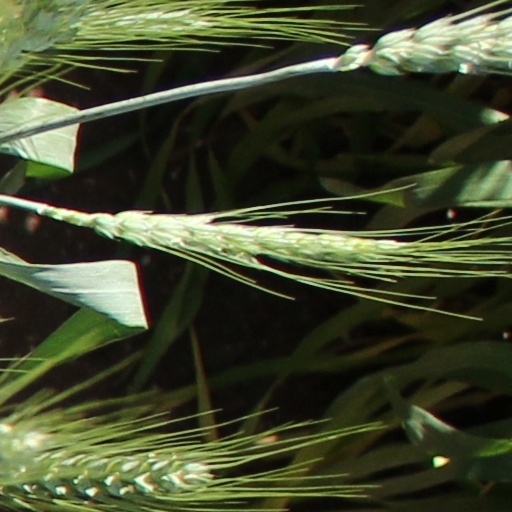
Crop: wheat